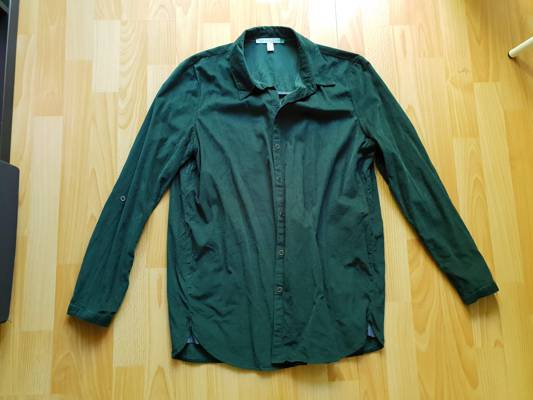
Waste category: clothes